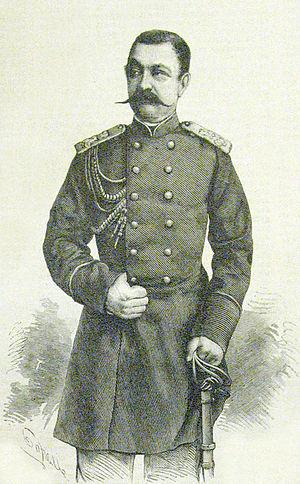
Nikolaï Vladimirovitch Mezentsov, né le 4 avril 1827, est un membre du Conseil d'État de l'empire russe et chef de la police secrète russe. Il meurt assassiné par un révolutionnaire narodnik le 4 août 1878.
Liste chronologique des membres du Conseil d'État de l'Empire russe du 3 mars 1801 au 17 avril 1906.